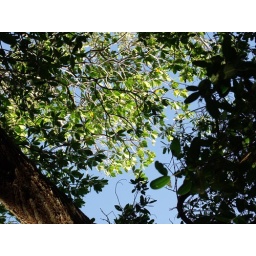
the glorious blue sky above the mangrove forest